Vestas Feuer

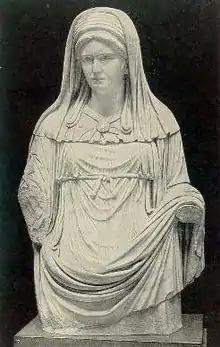
Ancient Roman statue of a Vestal Virgin

The plot centers on the heroine Volivia and her lover Sartagones, "a noble Roman," whose father is Porus's sworn enemy. Intrigues are hatched by the jealous slave Malo and by other characters led by Romenius, a Roman official. Romenius also loves Volivia and, for her, has abandoned his former lover, Sericia. Romenius manages to banish both Porus and Sartagones from Rome. Volivia seeks refuge from Romenius's advances by becoming a priestess in the Temple of Vesta, thus giving Romenius and his soldiers a reason to destroy the temple -- whereupon the sacred flame is extinguished. After various episodes, including the reappearance of Porus and Sartagones, Romenius has Malo drowned in the Tiber but is himself stabbed by his jealous lover Sericia. When all the evildoers are dead, the sacred flame miraculously reignites itself, the Vestal Virgins rejoice, and Volivia is reunited with Sartagones and Porus amid general rejoicing.